Langmuir–Blodgett film

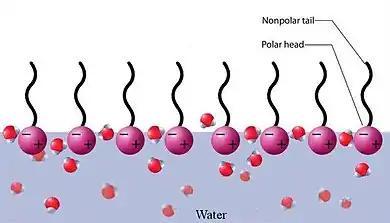
Figure 1: Surfactant molecules arranged on an air–water interface

For very small concentrations, far from the surface density compatible with the collapse of the monolayer (which leads to polylayers structures) the surfactant molecules execute a random motion on the water–air interface. This motion can be thought to be similar to the motion of ideal-gas molecules enclosed in a container. The corresponding thermodynamic variables for the surfactant system are, surface pressure (formula_1), surface area (A) and number of surfactant molecules (N). This system behaves similar to a gas in a container. The density of surfactant molecules as well as the surface pressure increases upon reducing the surface area A ('compression' of the 'gas'). Further compression of the surfactant molecules on the surface shows behavior similar to phase transitions. The ‘gas’ gets compressed into ‘liquid’ and ultimately into a perfectly closed packed array of the surfactant molecules on the surface corresponding to a ‘solid’ state. The liquid state is usually separated in the liquid-expanded and liquid-condensed states. All the Langmuir film states are classified according to the compressionality factor of the films, defined as , usually related to the in-plane elasticity of the monolayer.